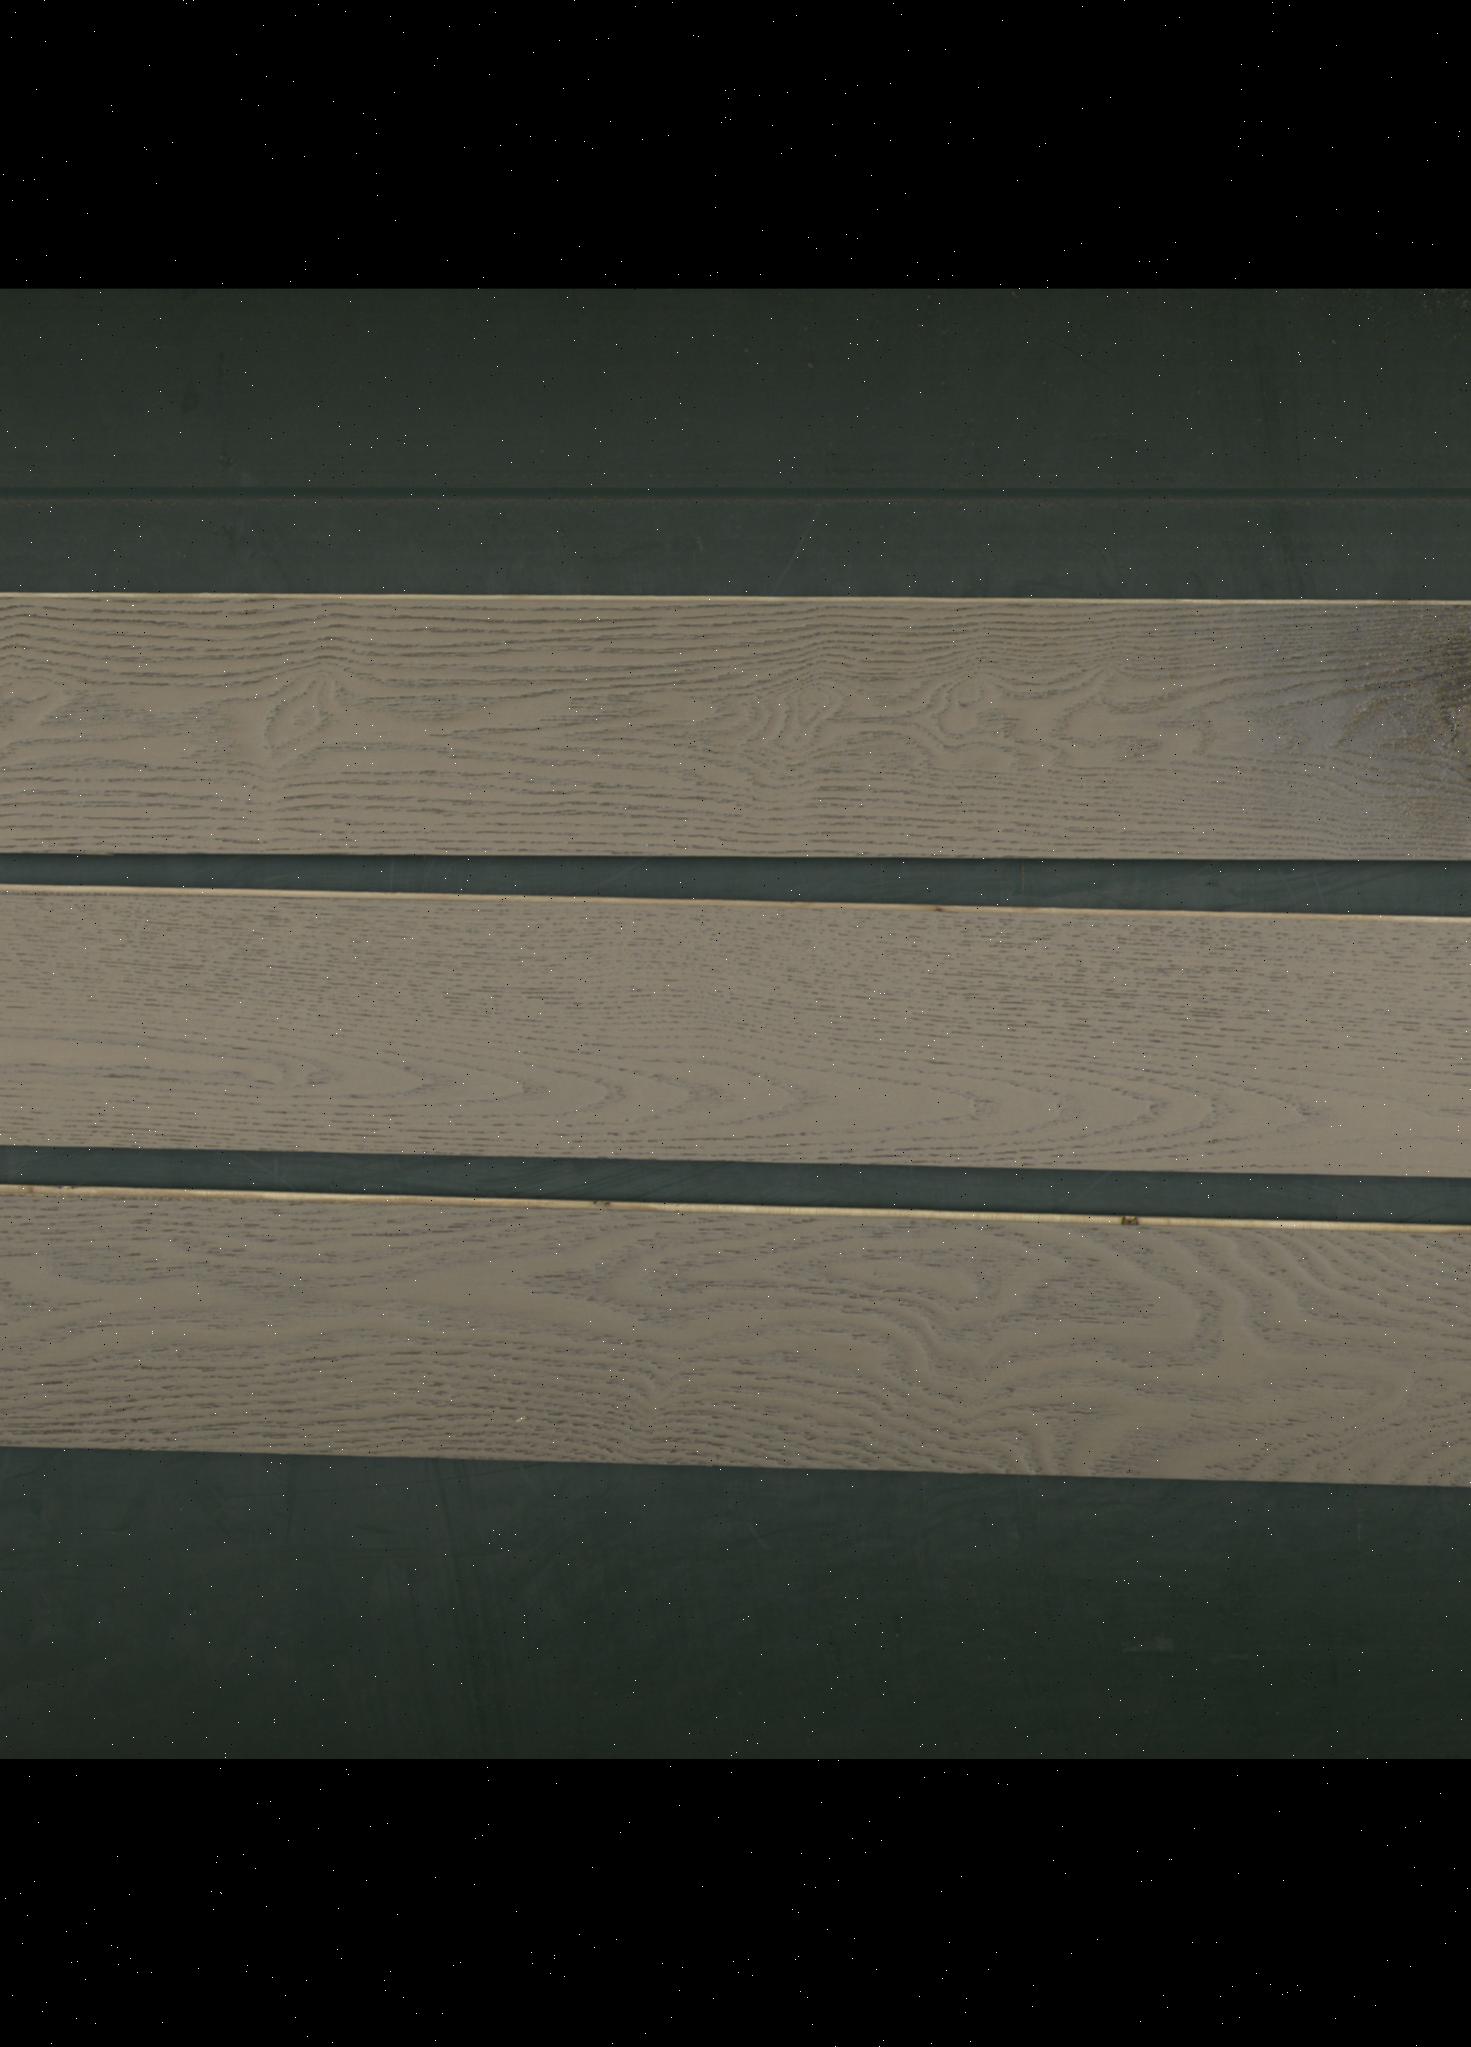
Label: mixers